Madeline in London

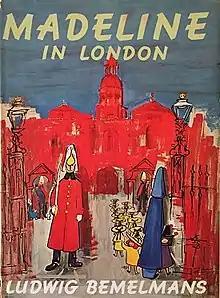
First edition (publ. Viking Press)

Madeline in London is a children's picture book by Ludwig Bemelmans. It features popular children's character Madeline. It was published in the August 1961 issue of "Holiday Magazine", complete with Bemelmans's drawings. It was first published in book form by Viking Press in 1961.